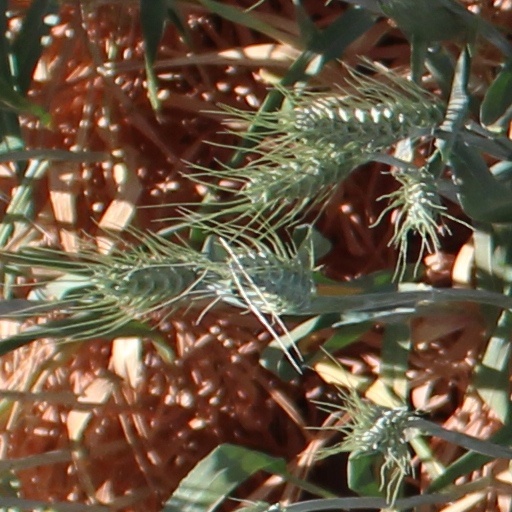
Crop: wheat